Ford of Britain

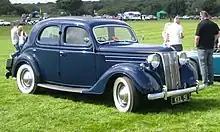
August 1947 - 1950 Ford V8 Pilot

Construction started at Dagenham in 1929, and, in October 1931, Britain's and Europe's largest car plant opened, producing the Ford Model AA truck and Model A car. This was at the height of the Great Depression, and the Model A was too expensive to tax and run in Britain; very few were sold: only five in the first three months. A smaller car was urgently needed, and this came in 1932 with the 933 cc Model Y, a car much more suited to the market, becoming in 1935 Britain's first £100 car. This was Ford's first car specifically designed for sale outside North America. Between 1932 and 1937, over 157,000 were made at Dagenham and Cork, and at its peak it captured 41% of its market sector.